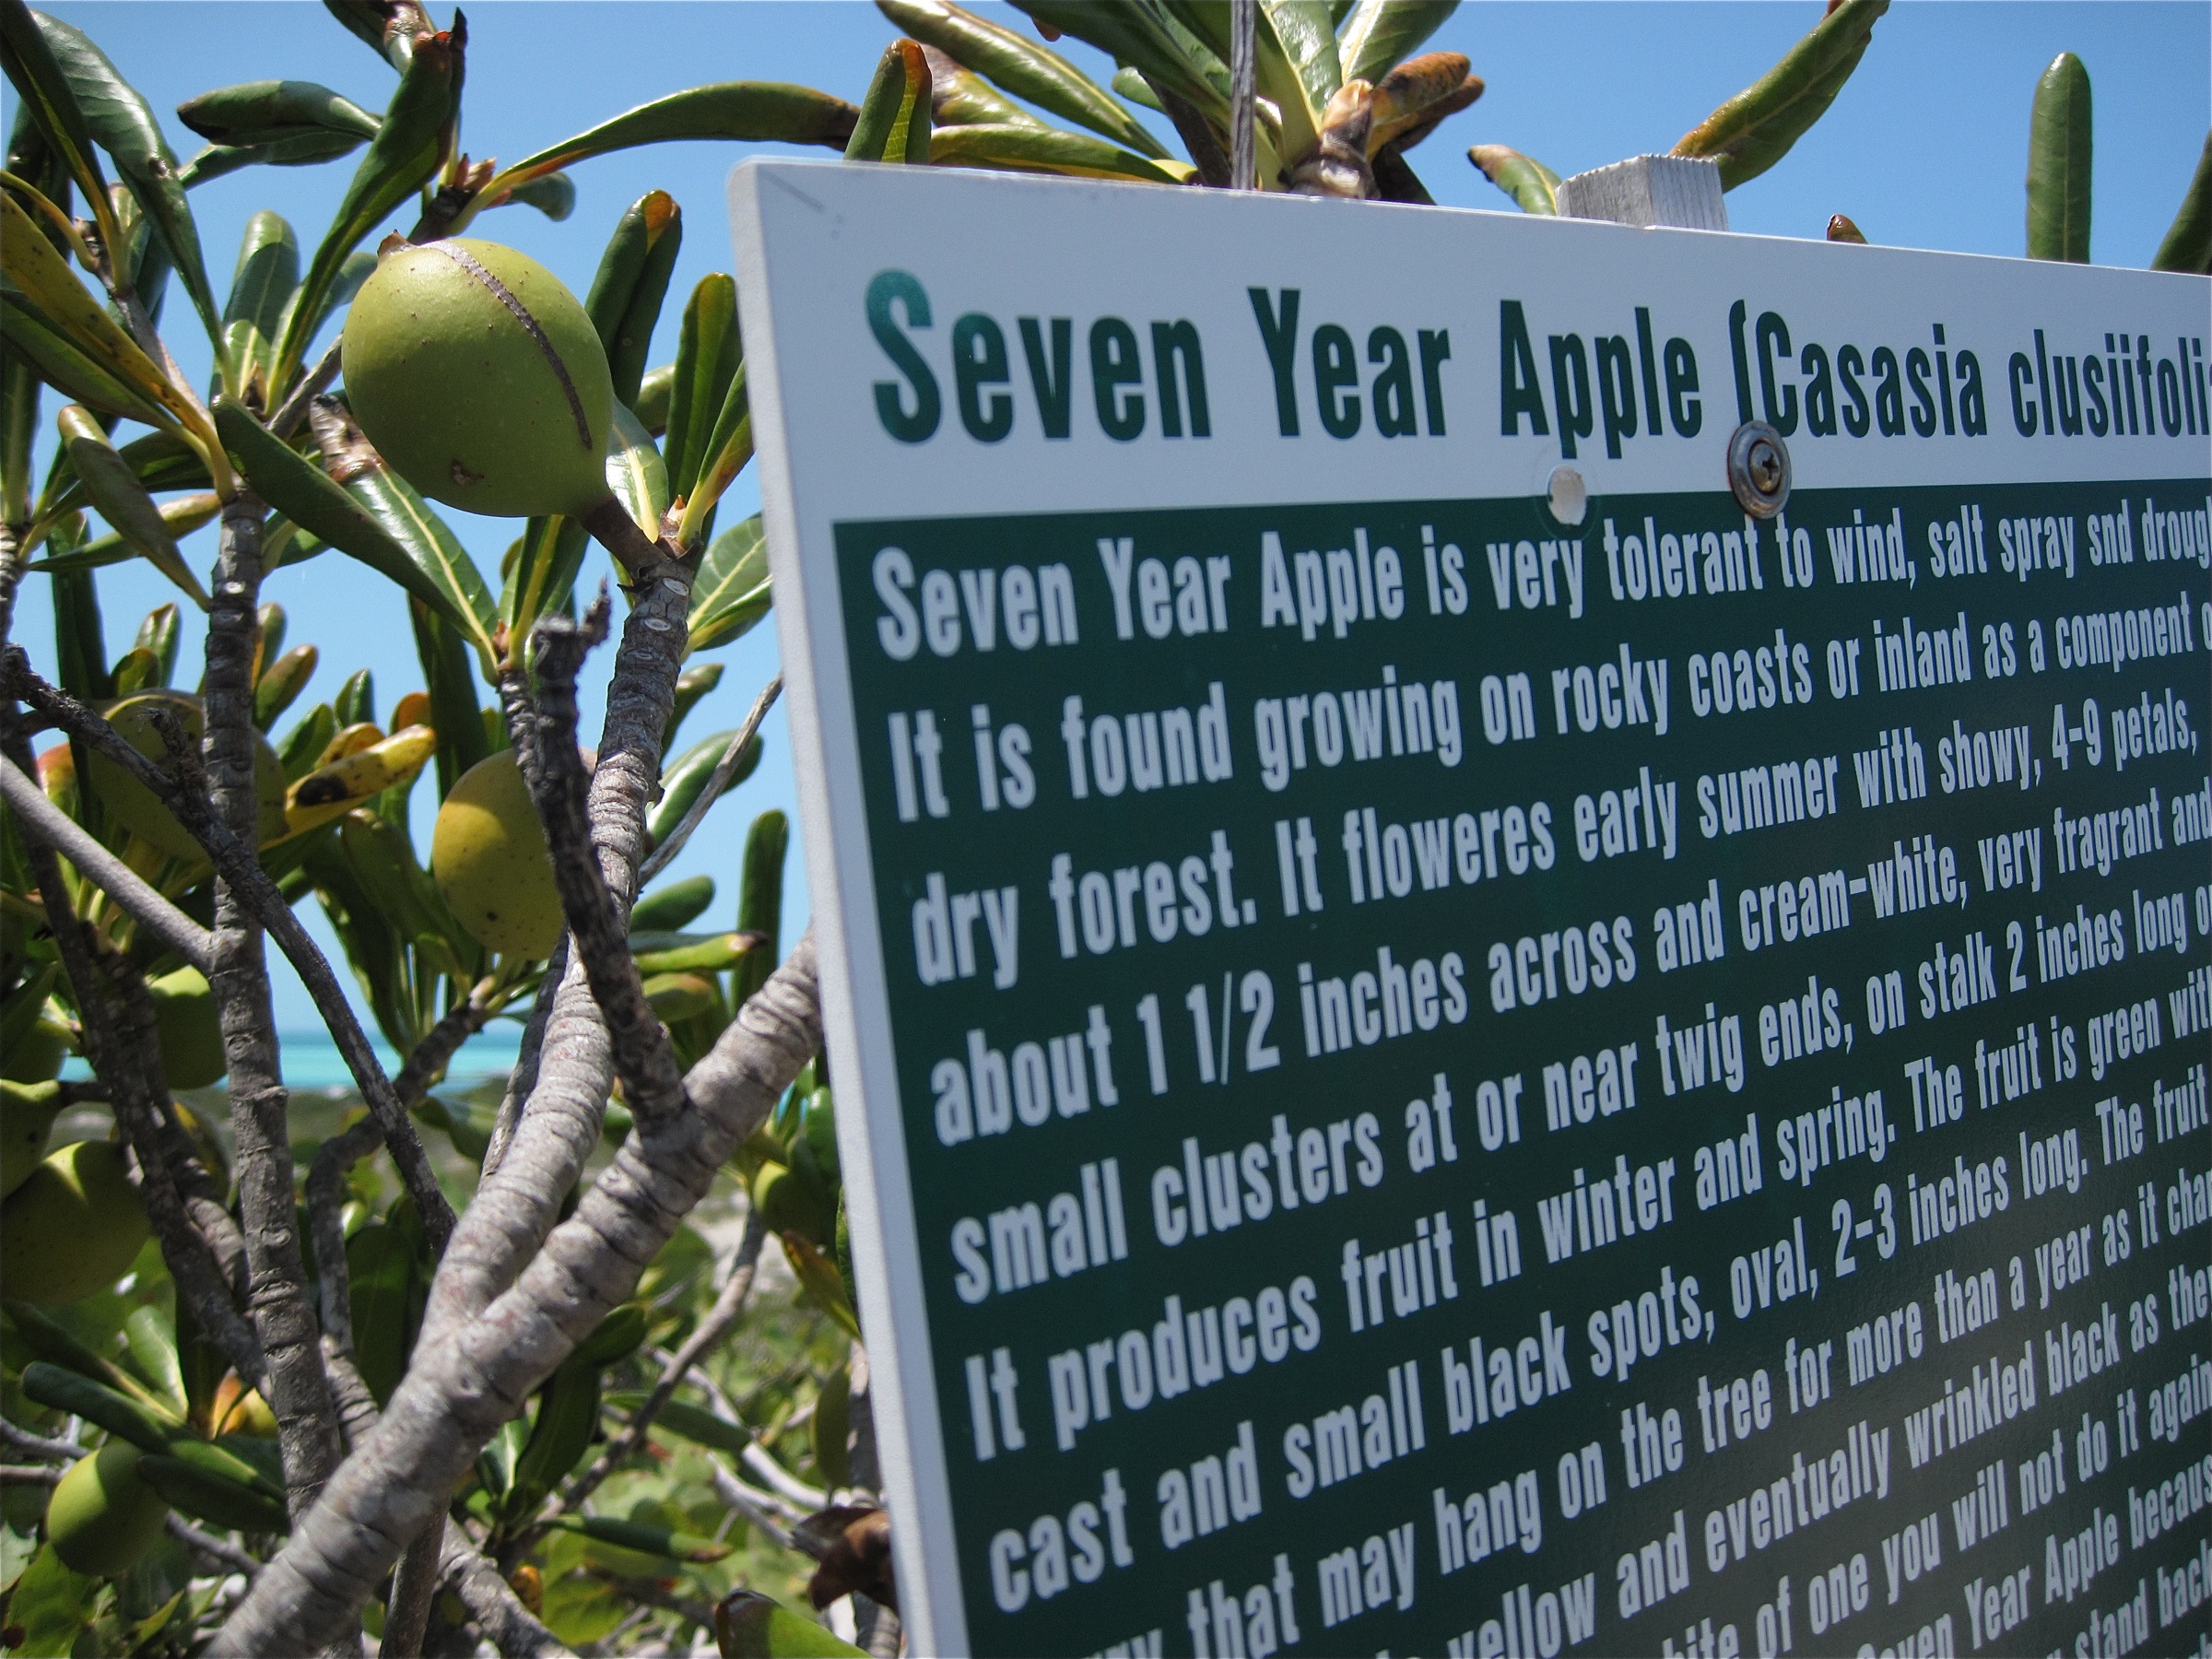
tree, plant, sign, bahamas